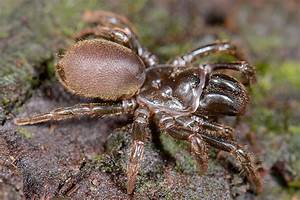
Label: ragno